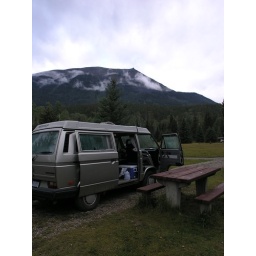
The van in the Whistlers Camp Ground in Jasper. You can see the top of the Jasper Tramway on the mountain behind